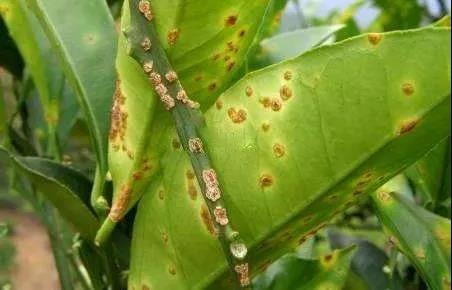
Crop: unknown
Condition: citrus_canker